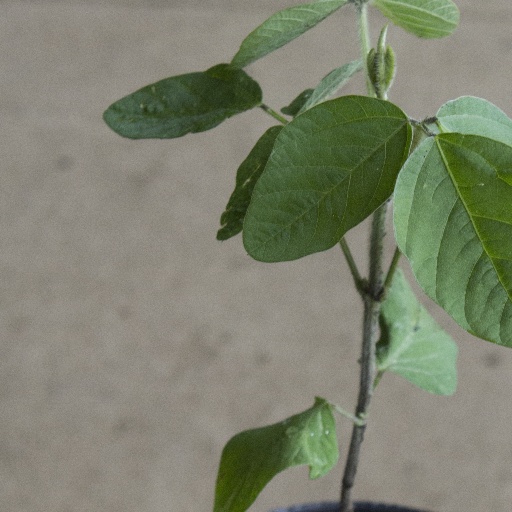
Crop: soybean